Marno Allika

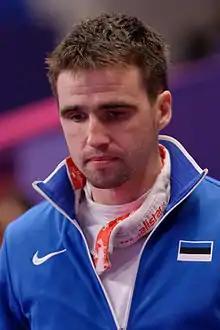
Marno Allika

He was born in Haapsalu. In 2004 he graduated from Estonian Maritime Academy in hydrography.